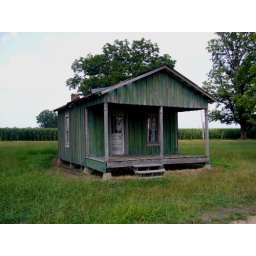
sits at the base of the hill below the main plantation house